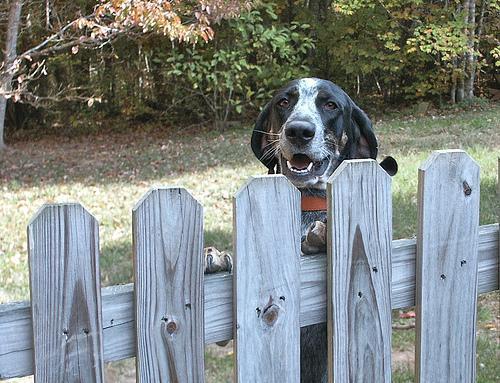
bluetick